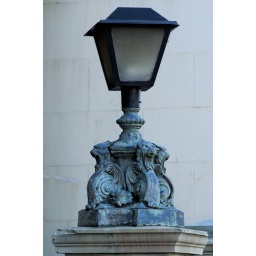
Lamp on a stone column in Macquarie Street, Hobart